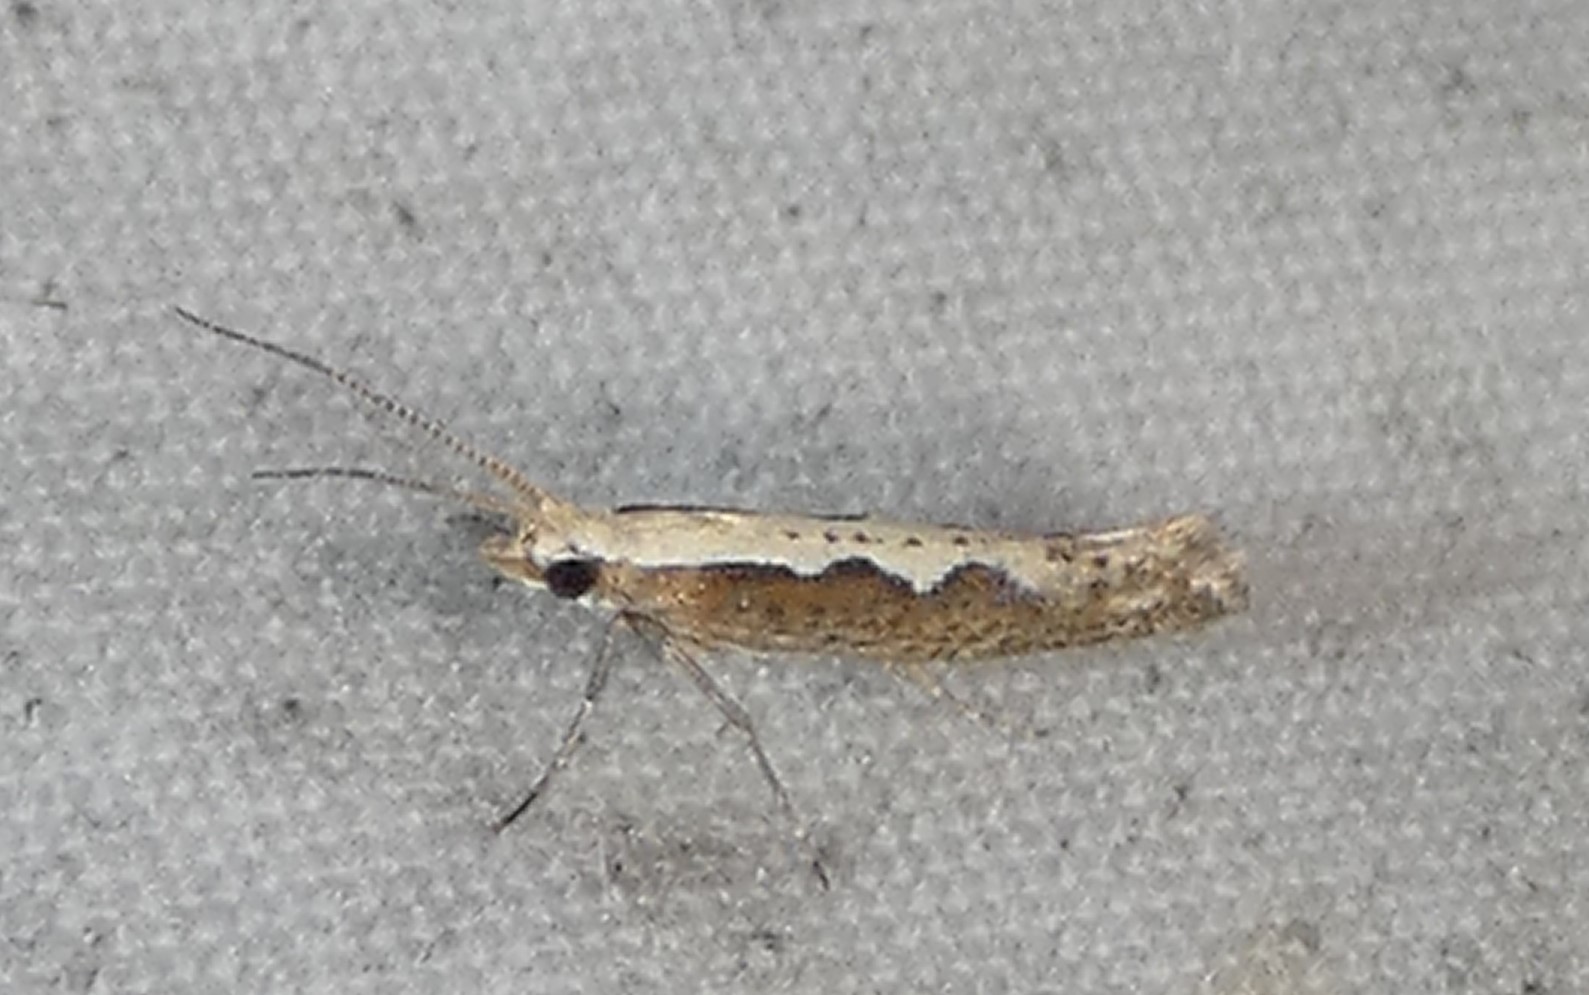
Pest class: diamondback_moth